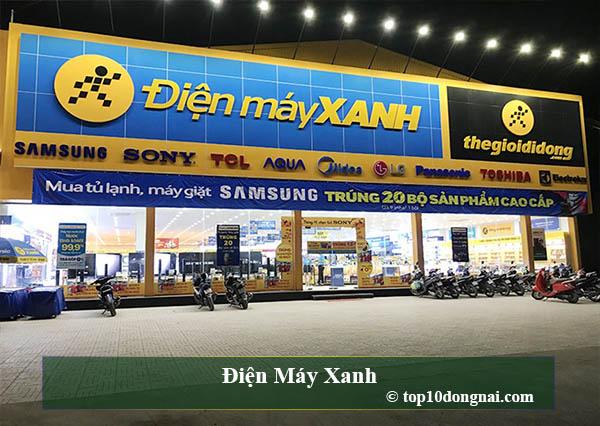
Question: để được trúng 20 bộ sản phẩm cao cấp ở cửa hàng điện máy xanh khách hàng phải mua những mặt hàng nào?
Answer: tủ lạnh, máy giặt samsung